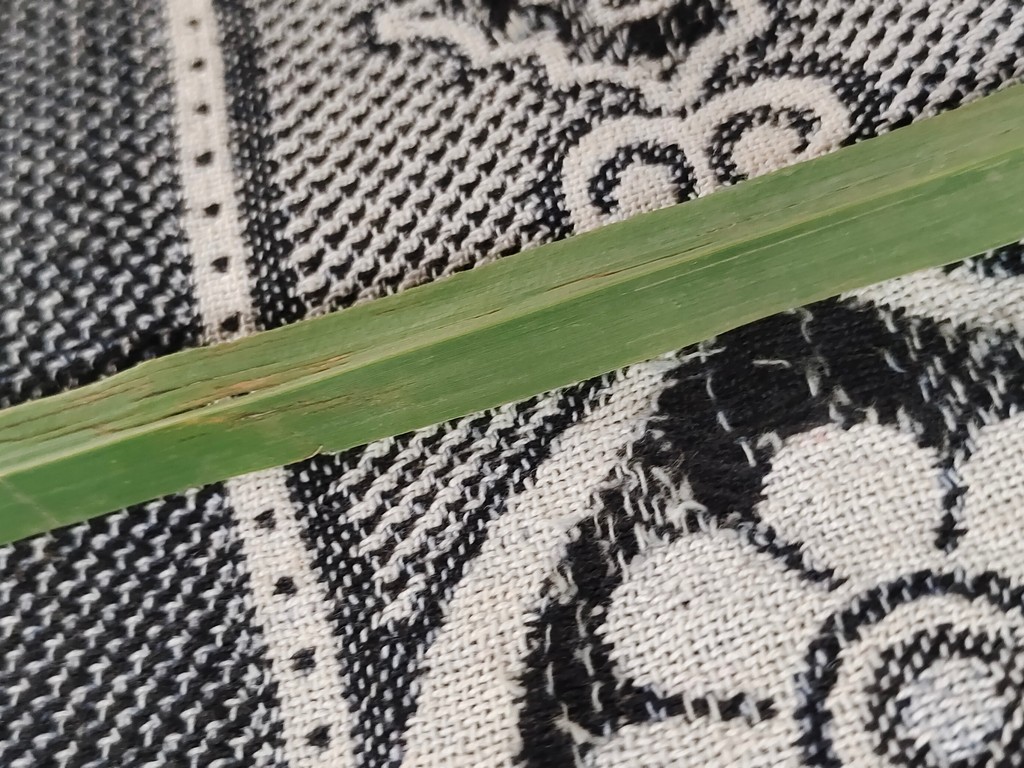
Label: Unhealthy